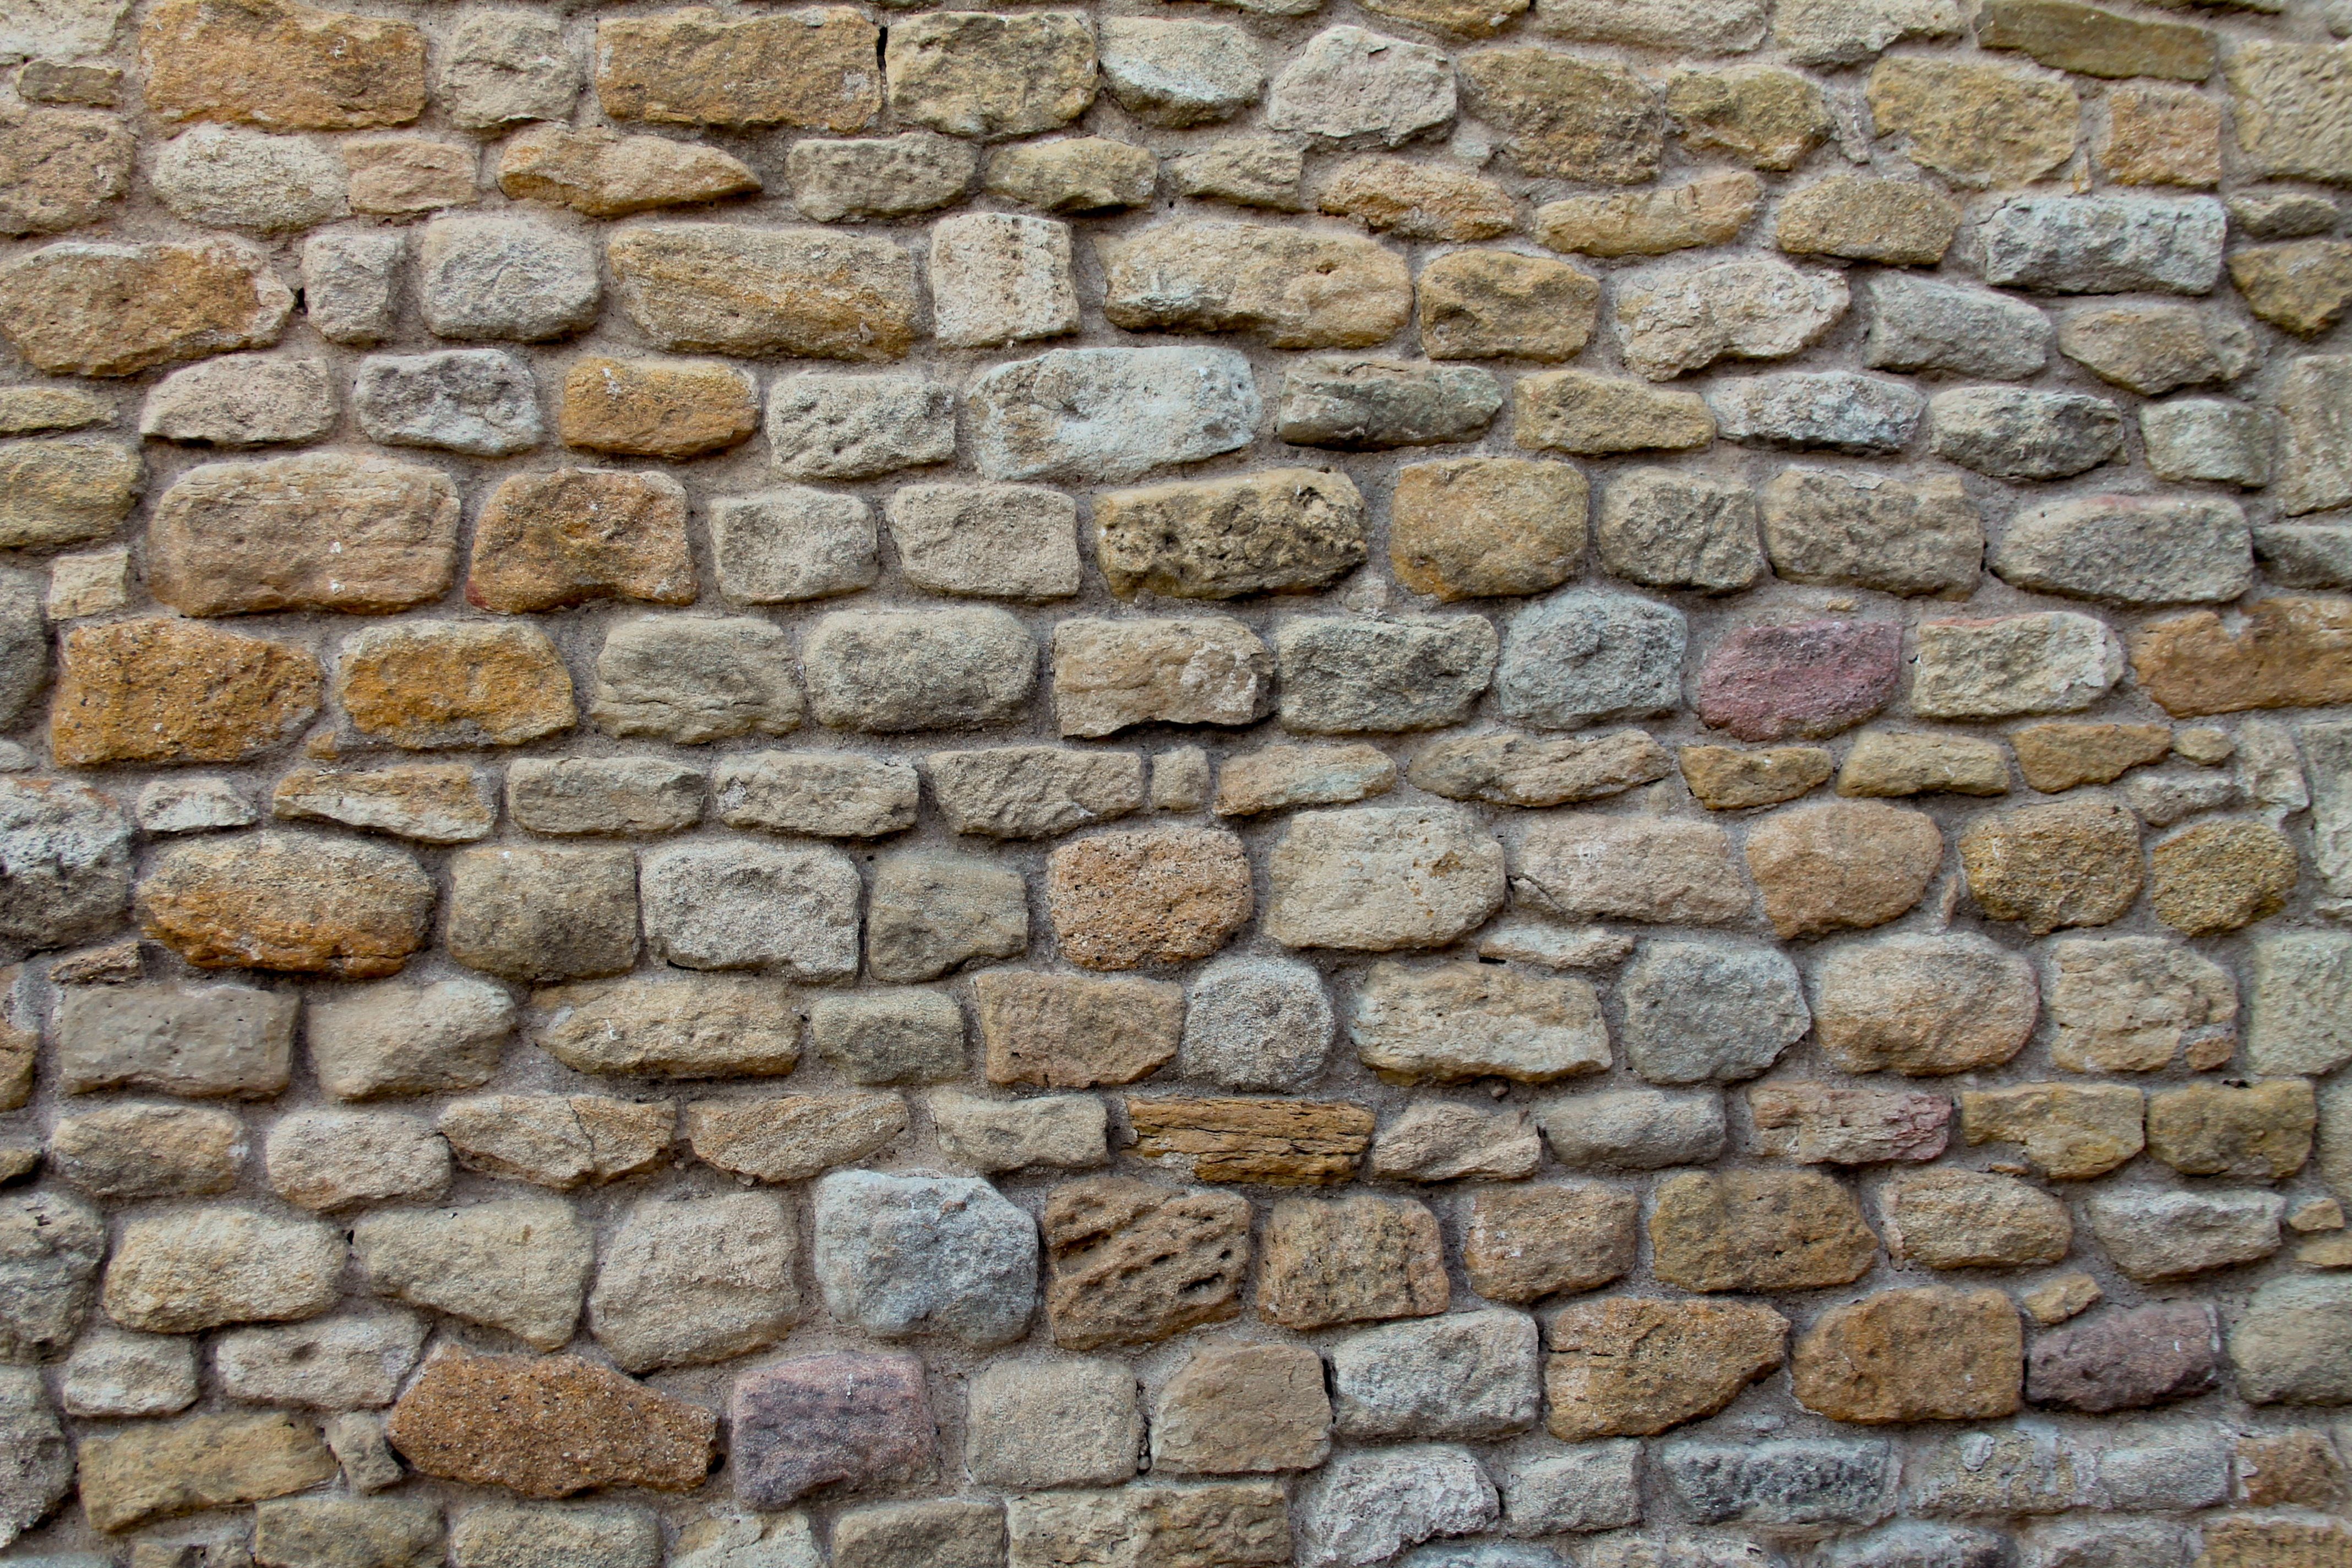
nature, stone wall, wall, cobblestone, brick, brickwork, rock, building, flooring